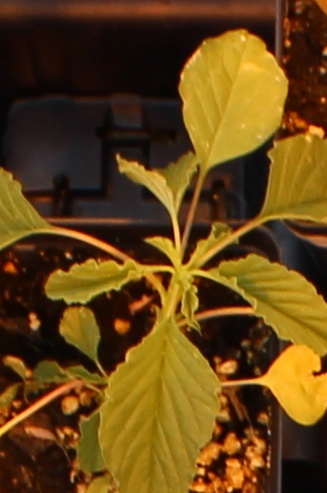
Label: Palmer Amaranth